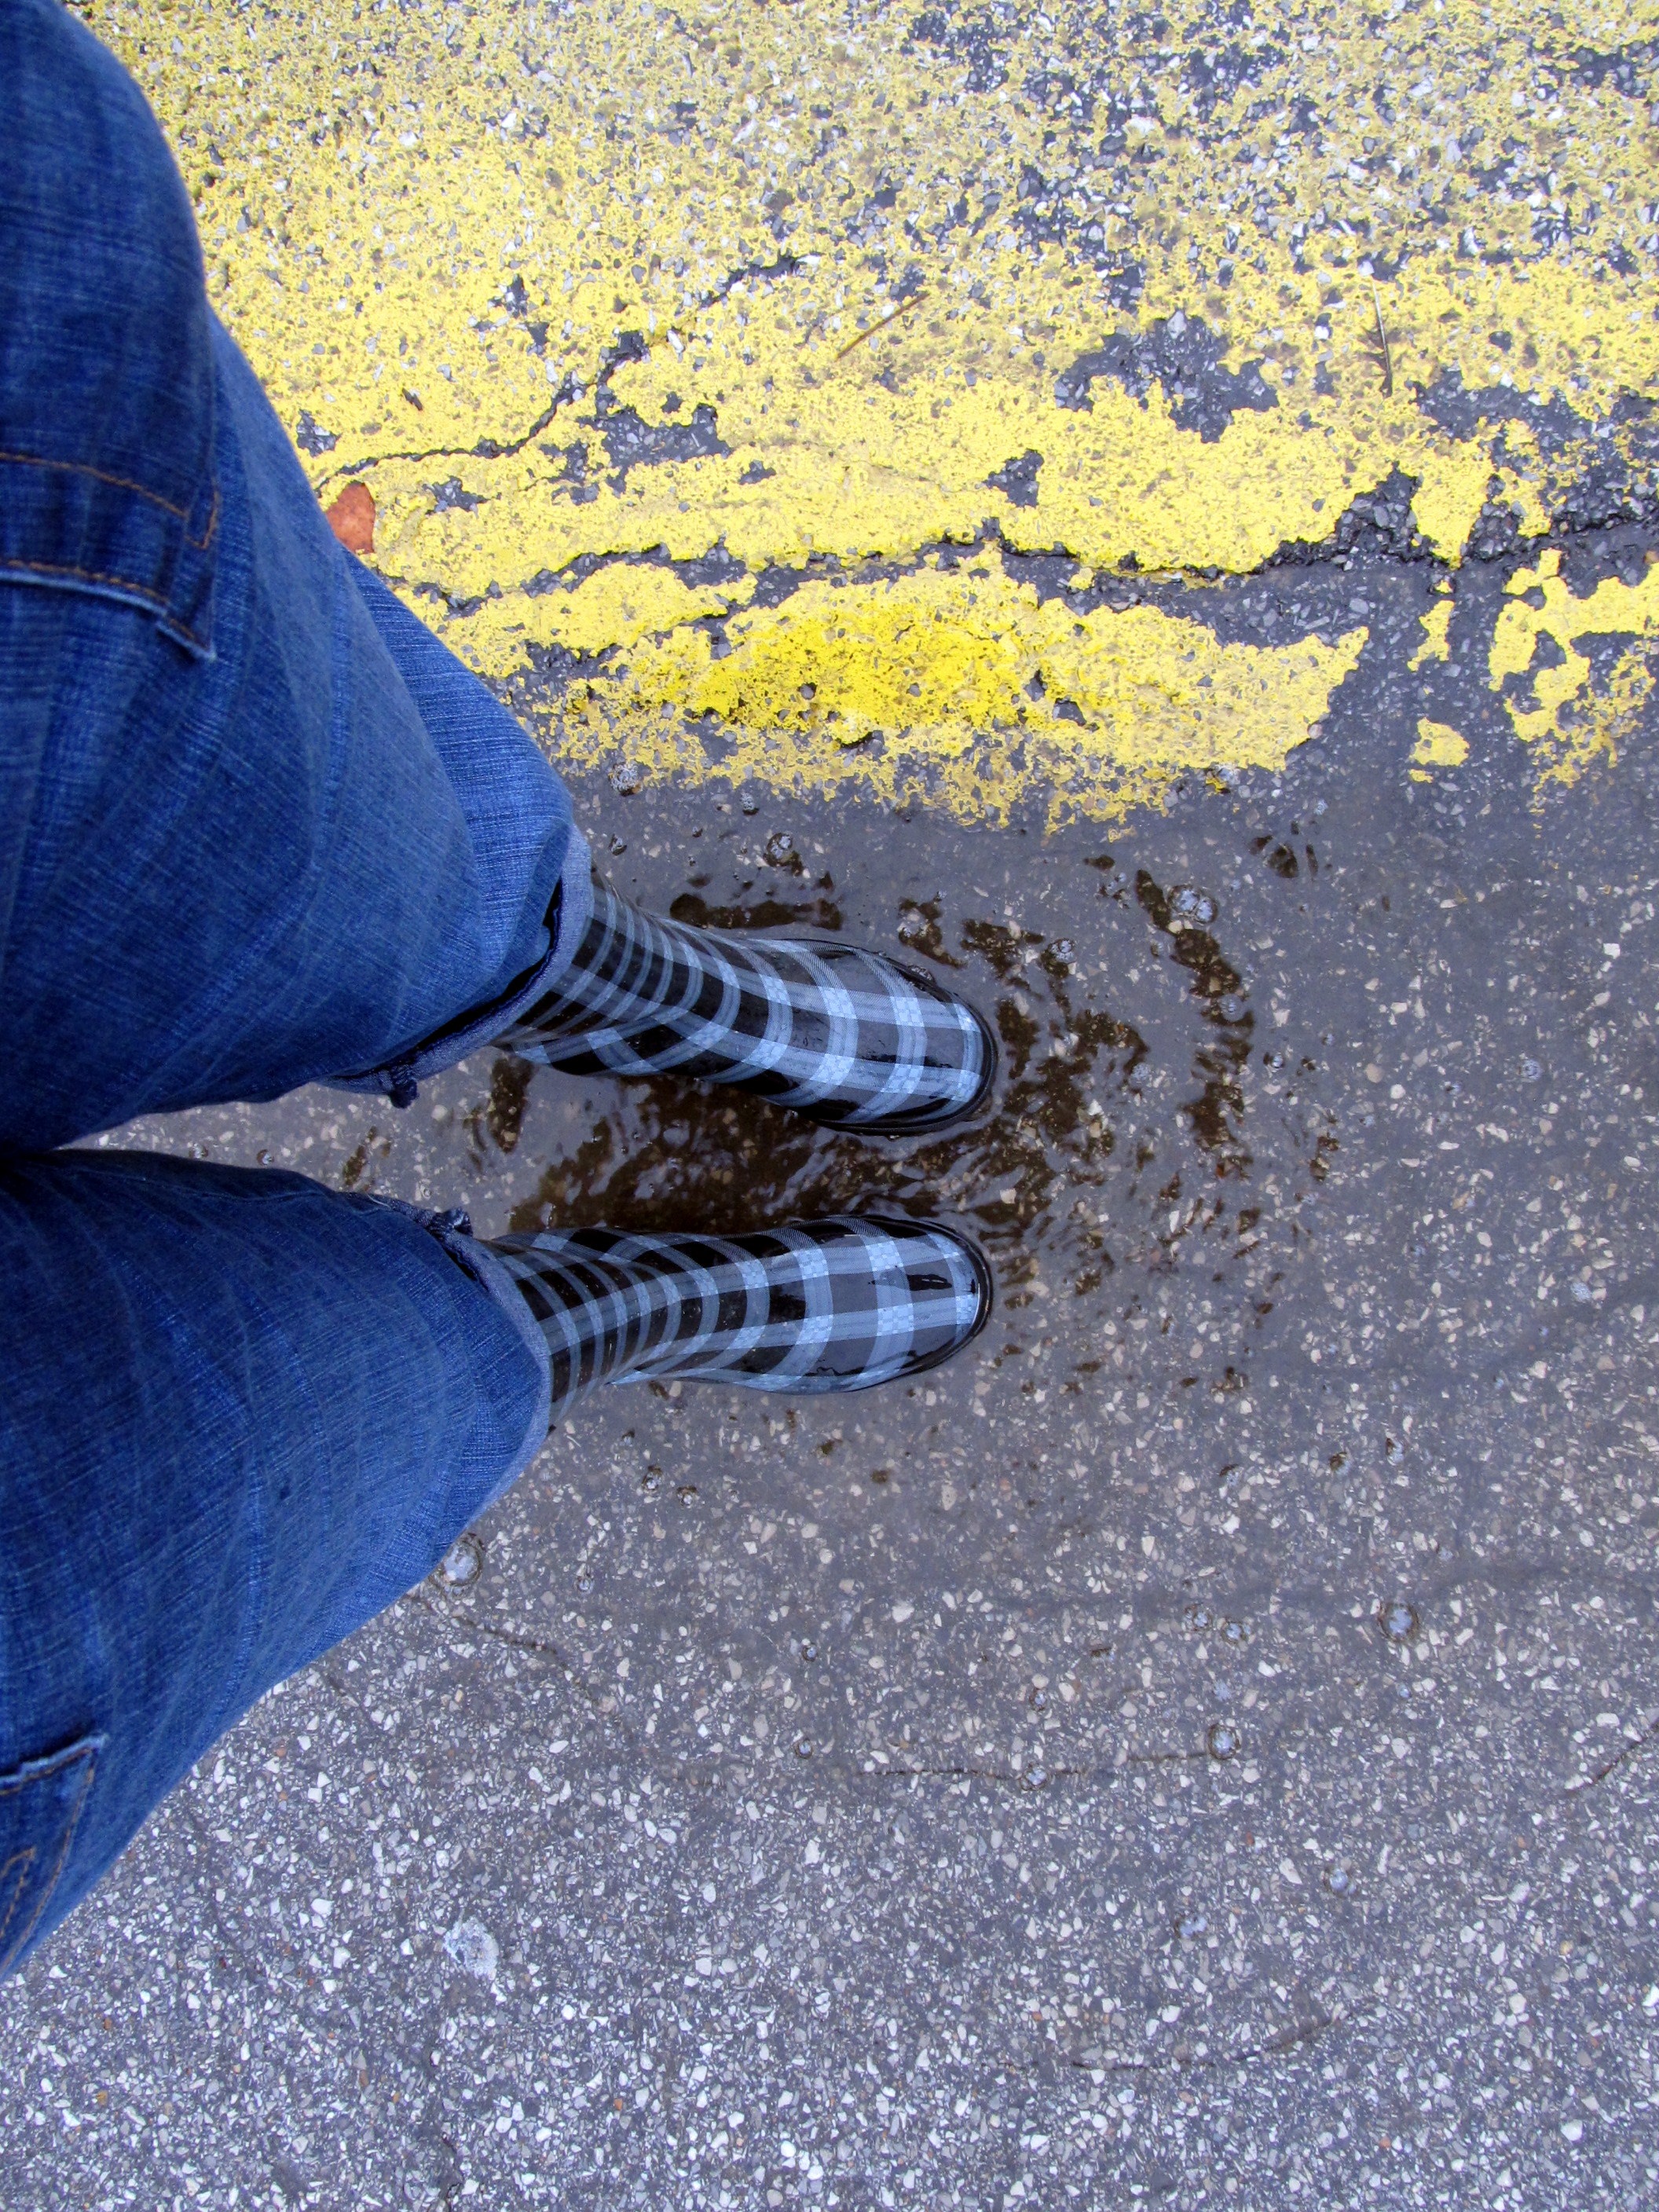
nature, outdoor, sand, rain, wet, asphalt, walk, spring, splash, puddle, natural, weather, blue, season, playful, fun, happy, boots, footwear, joy, rubber, rubber boots, rainboots